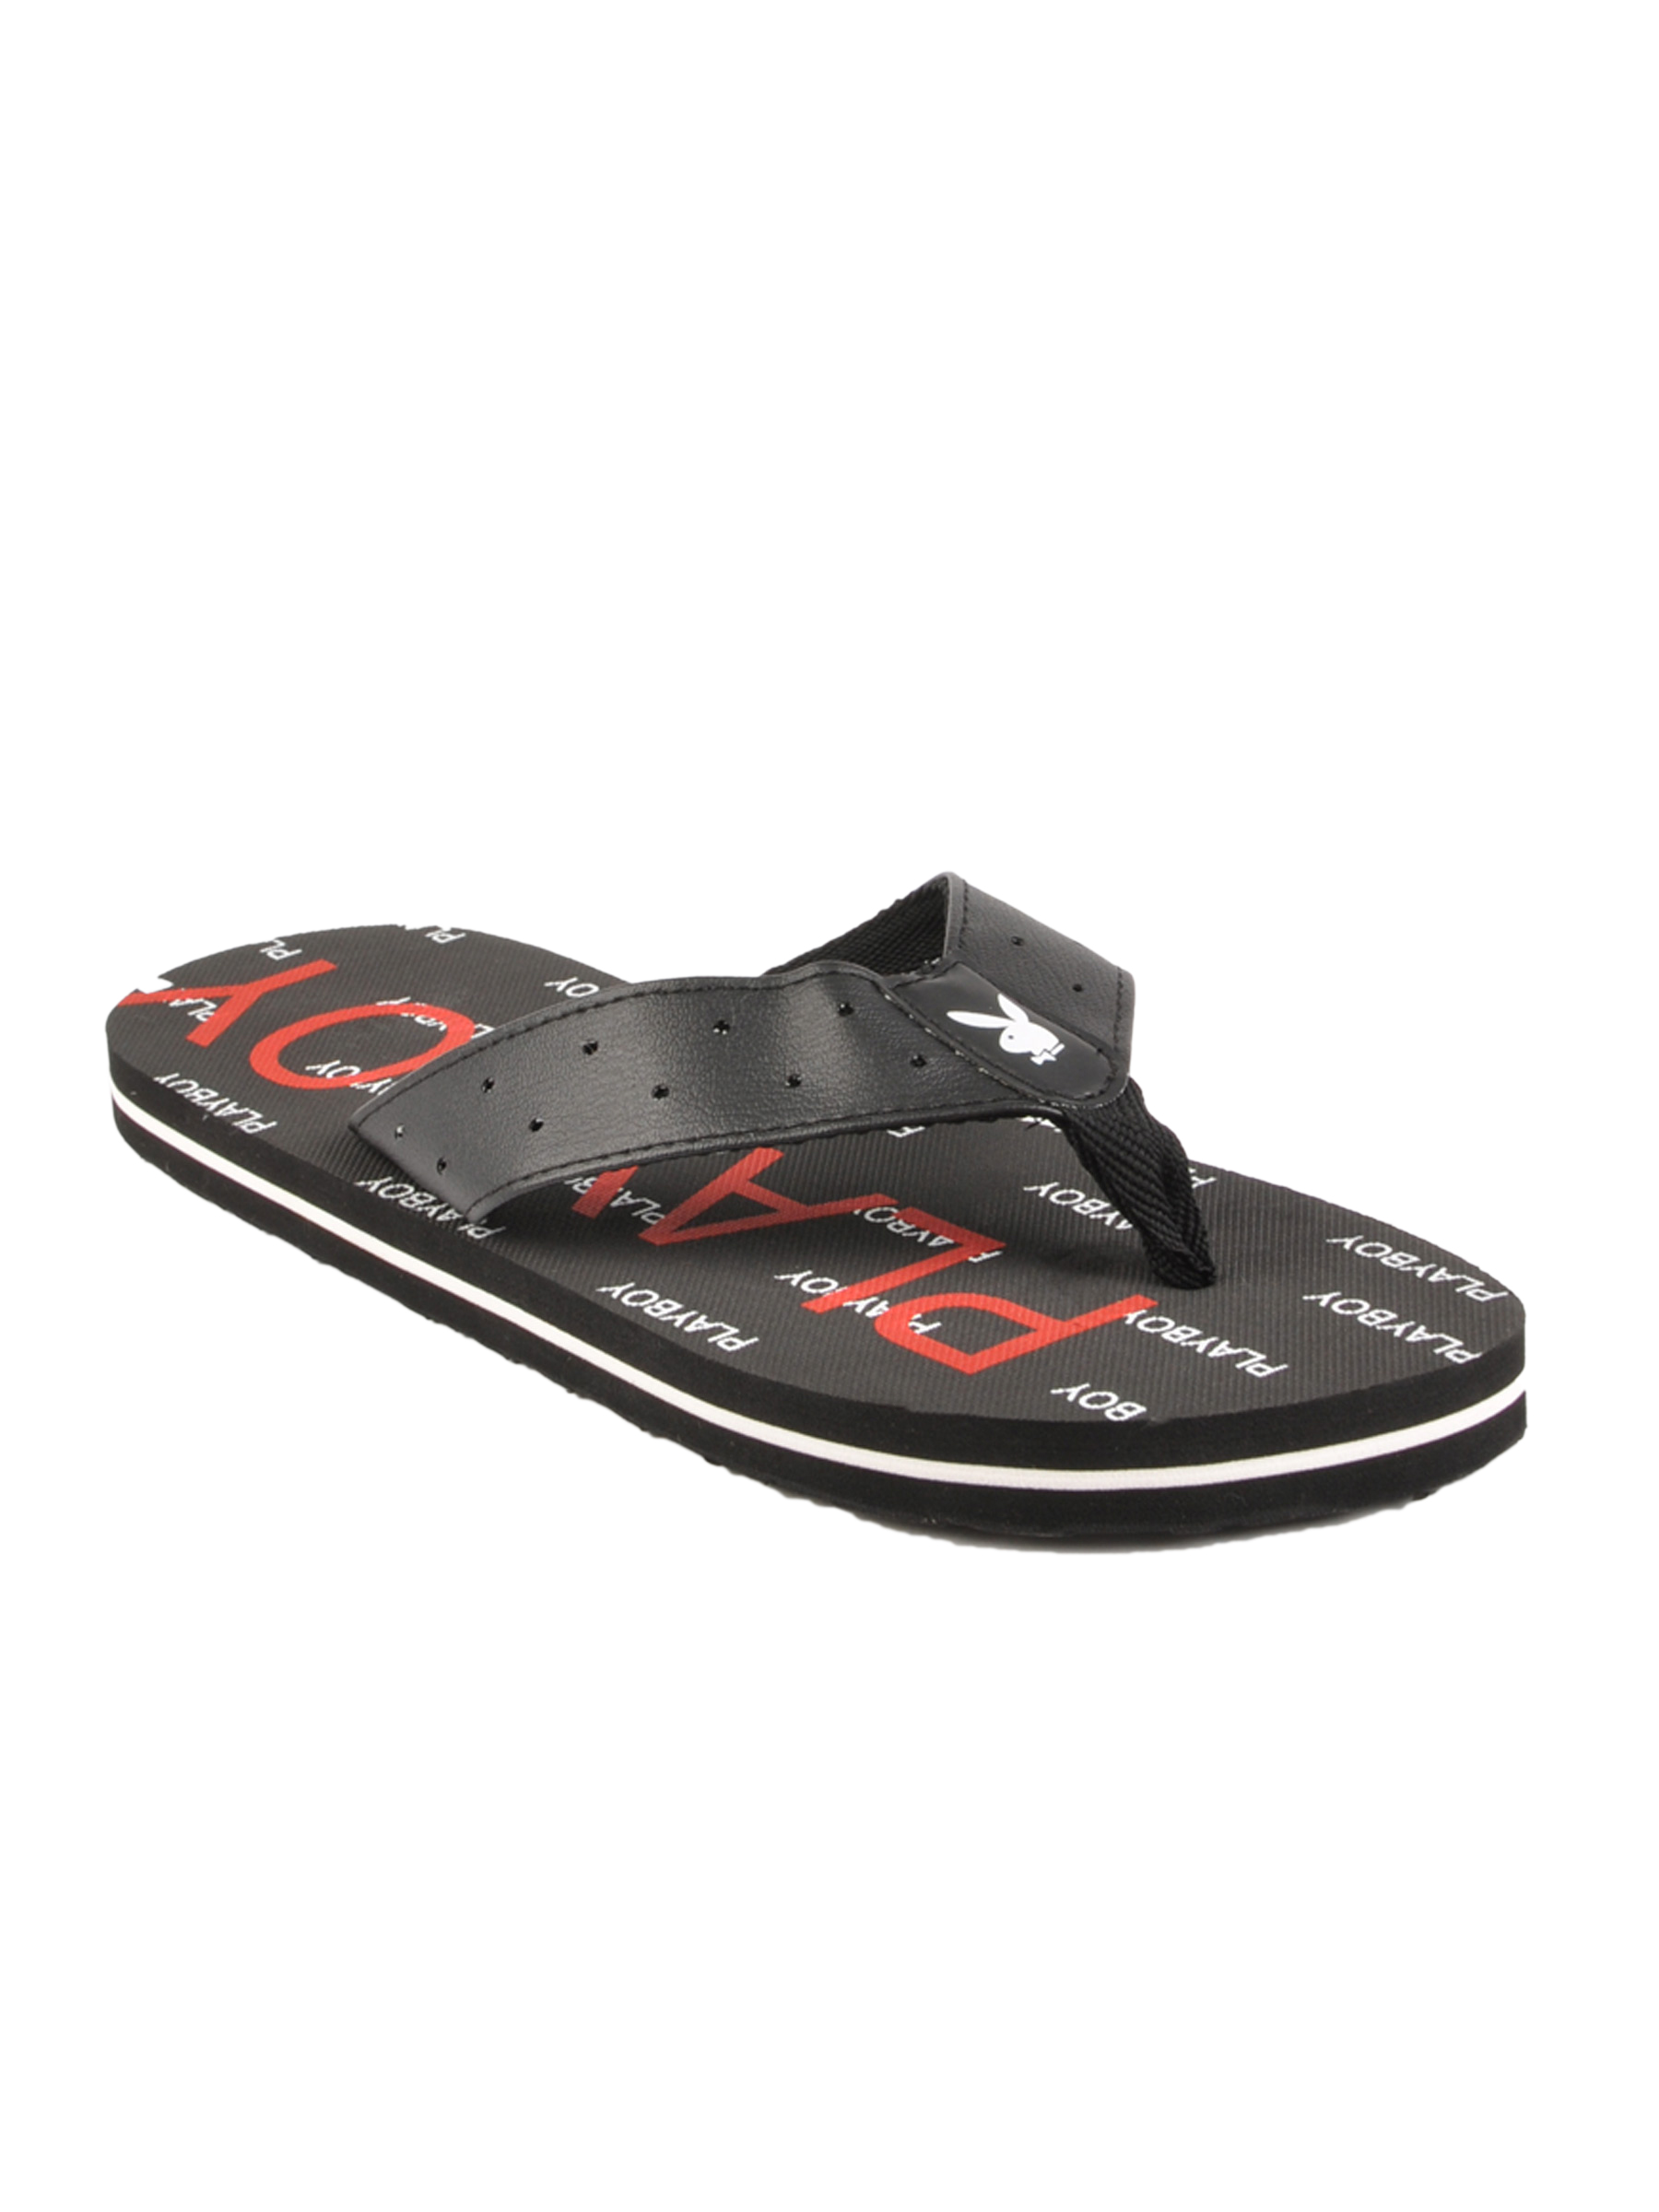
Playboy Men Black Flip Flops
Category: Footwear / Flip Flops / Flip Flops
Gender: Men
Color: Black
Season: Summer 2012
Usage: Casual